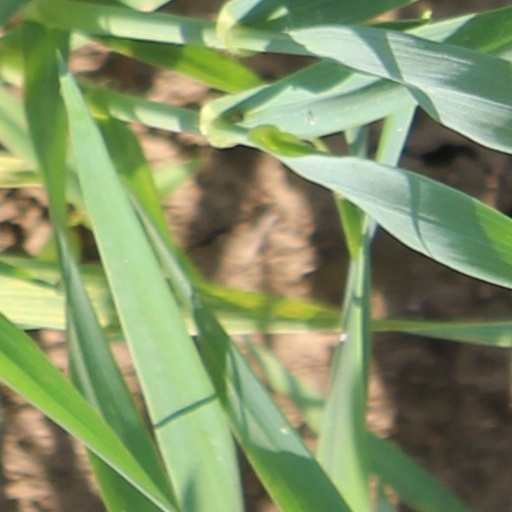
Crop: wheat